Esther Vergeer

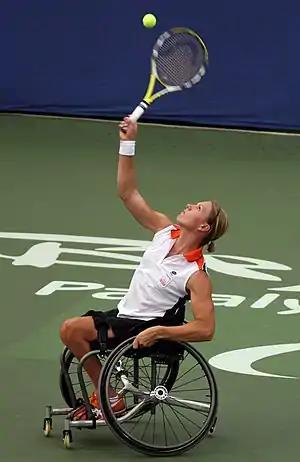
Vergeer serves during a game at the 2008 Beijing Paralympics.

Vergeer won both of the Slam titles that were available in 2008 with Griffioen. As a team they also won in Pensacola, Boca Raton, Fukuoka, Paris, Nottingham and Utrecht. The pair also reached the final of Sydney but this was unplayed due to rain. At the Paralympic Games as they suffered only their second loss as a partnership and claimed the silver medal. But they finished the year on a high as a pair by winning the Masters doubles. She also won in Jambes with Homan. In singles competitions both of the Slams that were available in 2008 were won by Vergeer. Vergeer also won titles in Sydney, Pensacola, Boca Raton, Fukuoka, Paris, Jambes, Nottingham, Utrecht At the Paralympics Vergeer saved two match points against Homan before going on to win her third singles gold medal and to preserve the streak. The pair met again in the Masters final with Vergeer coming out on top again. Vergeer finished the year as number one. World team cup